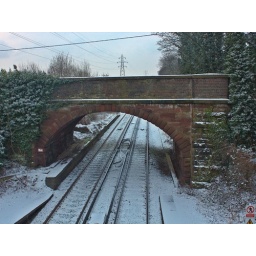
Capenhurst road bridge looking south from the footbridge in the snow.